All-Rounder Meguru

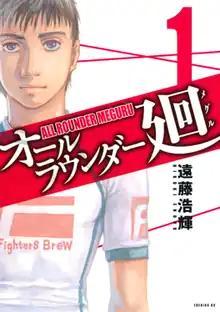
First "tankōbon" volume cover

is a Japanese manga series written and illustrated by Hiroki Endo. It was serialized in Kodansha's "seinen" manga magazine "Evening" from November 2008 to April 2016, with its chapters collected in 19 "tankōbon" volumes.